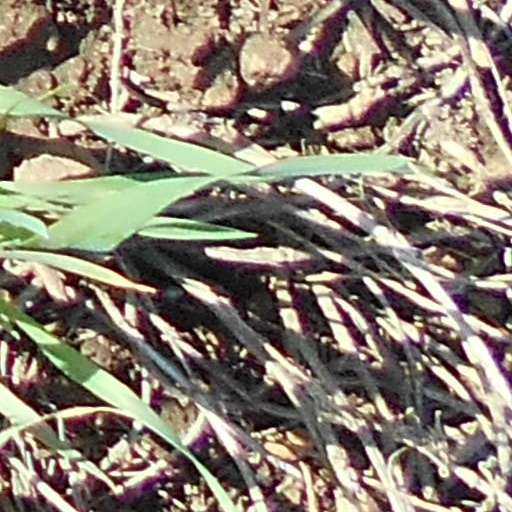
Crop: wheat